Romance (prose fiction)

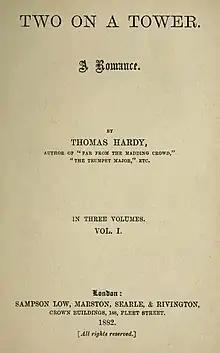
Thomas Hardy, "Two on a Tower"

Thomas Hardy classified his novels under three headings: "novels of character and environment", such as "Tess of the D'Urbervilles"; "novels of ingenuity", such as "A Laodicean"; "romances and fantasies", such as "A Pair of Blue Eyes" (1873); "The Trumpet-Major" (1880); "Two on a Tower: A Romance" (1882); "A Group of Noble Dames" (1891, a collection of short stories); "The Well-Beloved: A Sketch of a Temperament" (1897) (first published as a serial from 1892)